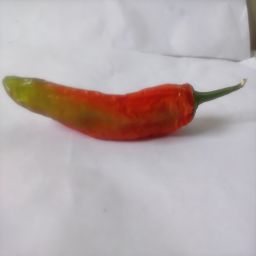
Crop: New Mexico Green Chile
Quality: Old